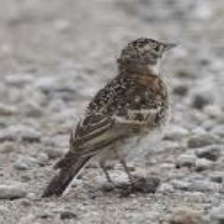
Species: HORNED LARK
Scientific name: EREMOPHILA ALPESTRIS